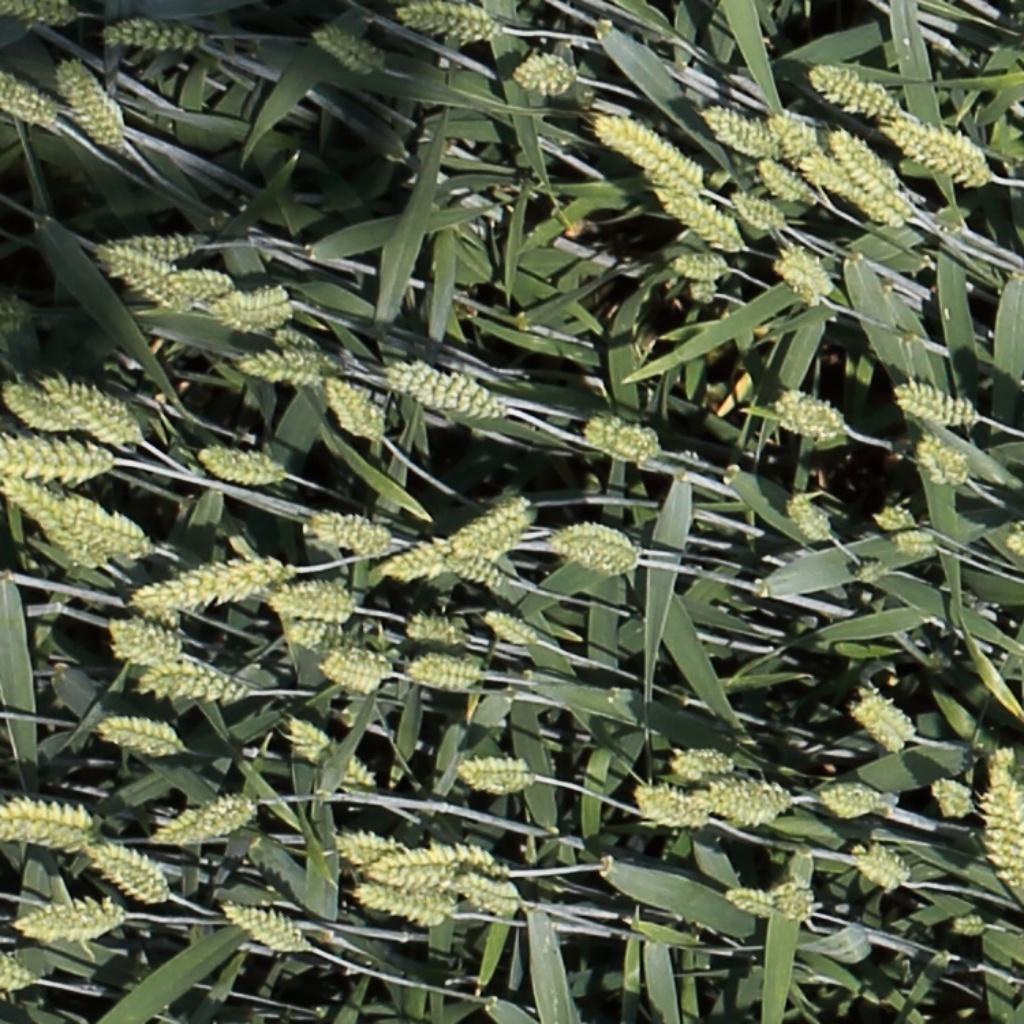
Country: Switzerland
Location: Usask
Wheat development stage: Filling